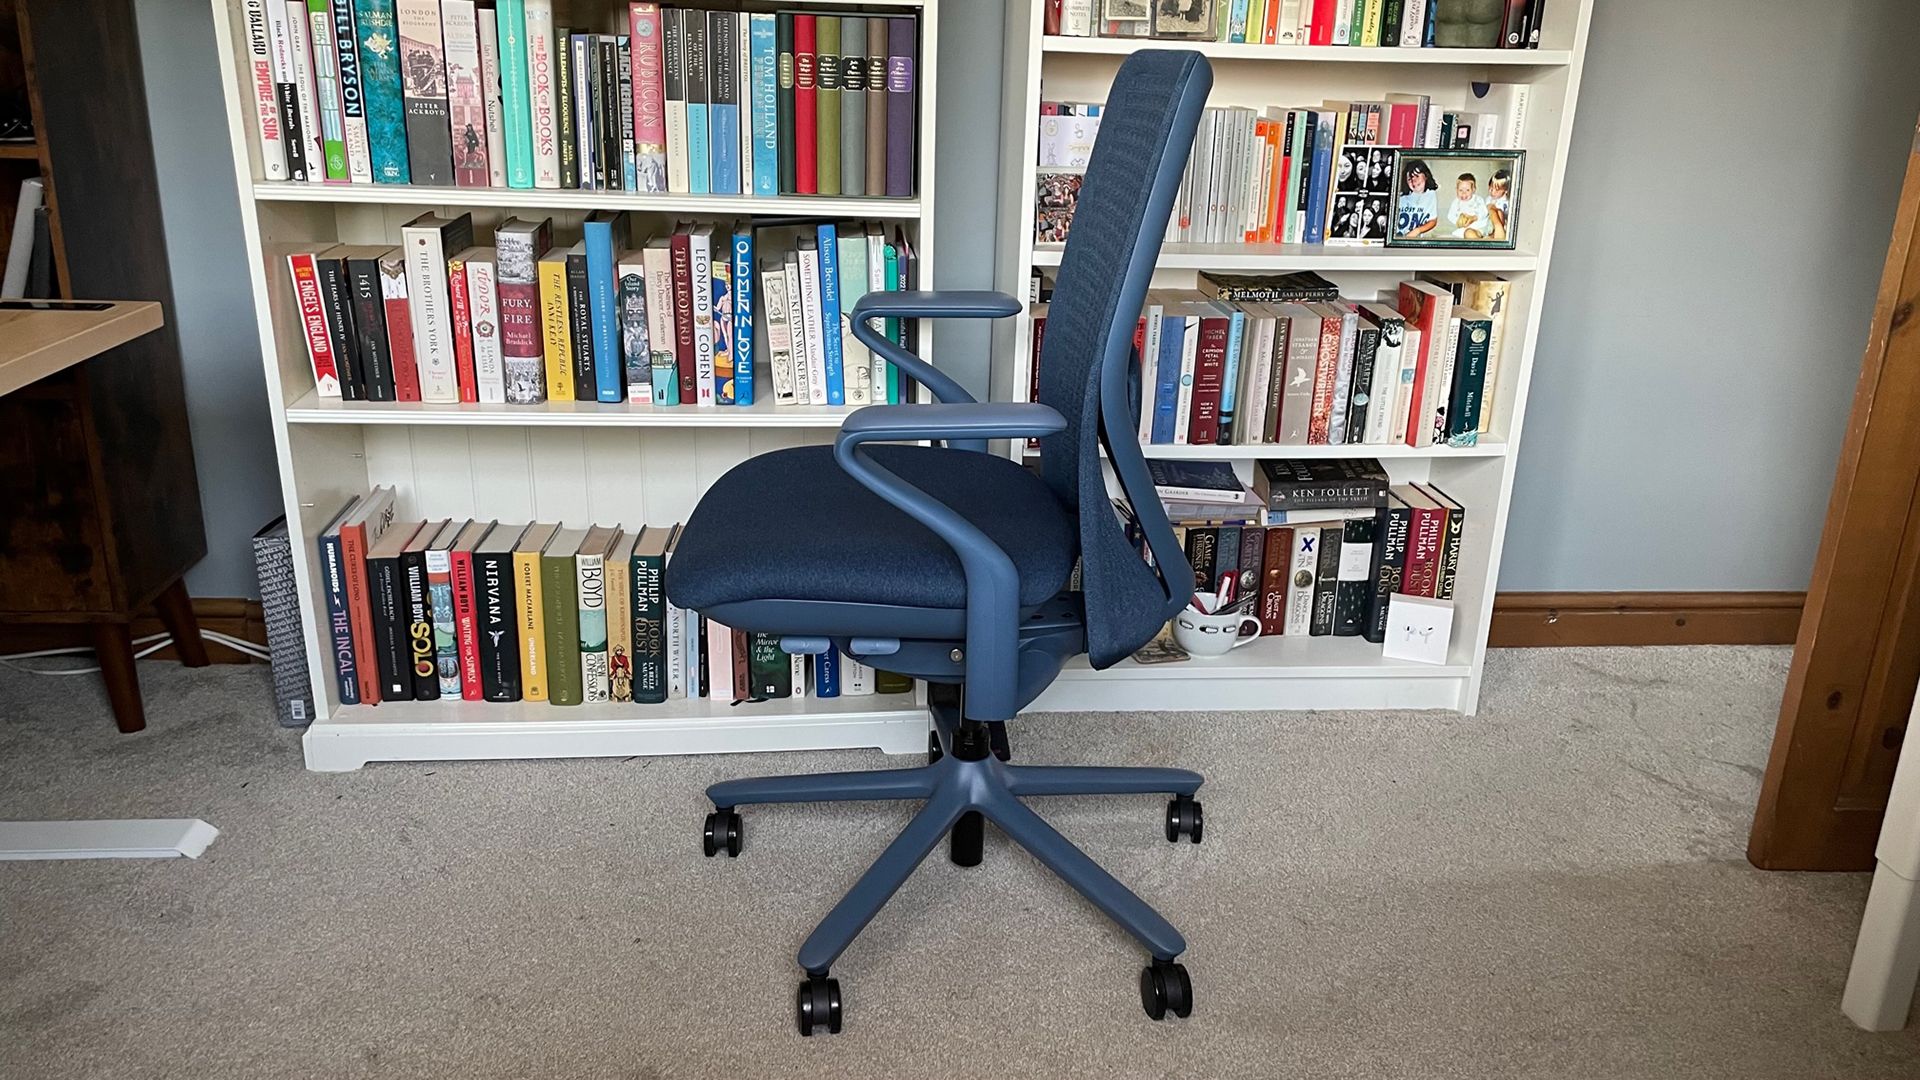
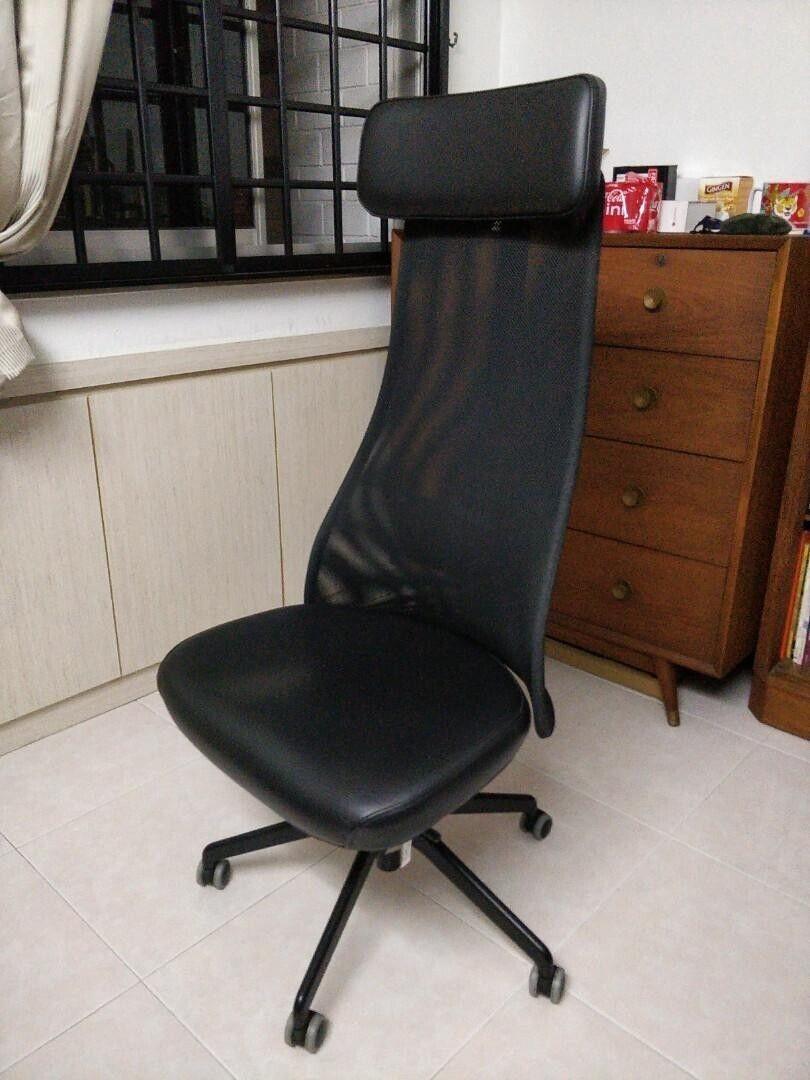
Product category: items_chair
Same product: no